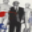
Label: man